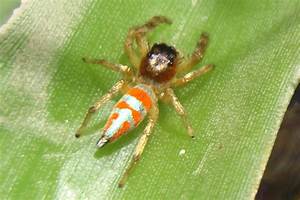
Label: spider